French people in India

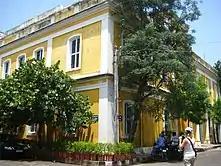

Today, Pondicherry still has a community of French people living in the city. There are 6,500 French people registered in South India, and of these about 5,500 are in Pondicherry.